William Burges

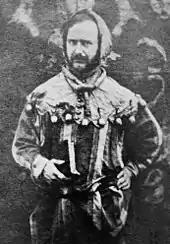
Burges as jester, circa 1860

The commission for the brand new house of Knightshayes Court was obtained from Sir John Heathcoat-Amory in 1867 and the foundation stone was laid in 1869. By 1874, the building was still incomplete, owing to ongoing difficulties with Heathcoat-Amory, who objected to many of Burges's designs on the grounds of cost and of style. Although work had begun on the interior, the turbulent relationship between architect and client led to Burges's sacking in 1874 and his replacement by John Dibblee Crace. Nevertheless, Knightshayes Court remains the only example of a medium-sized Burges country house, built in a standard Victorian arrangement. Early French Gothic in style, it follows a standard neo-Tudor plan of a large central block with projecting gables. The tower Burges planned was never built.